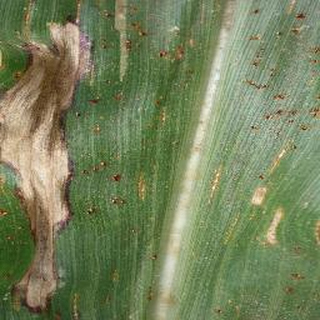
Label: corn_northern_leaf_blight